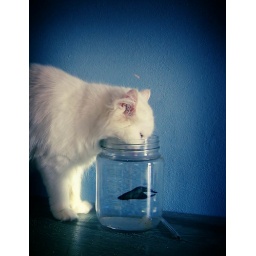
once upon a time there was a cute fish